Double Island (Washington)

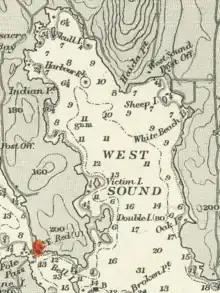
Detail from a 1911 British Admiralty Chart showing West Sound. Double Island is marked in the lower center of the image.

Double Island is located at the southwestern entrance of West Sound, a bay of Orcas Island. The islands are a quarter mile south of Victim Island.